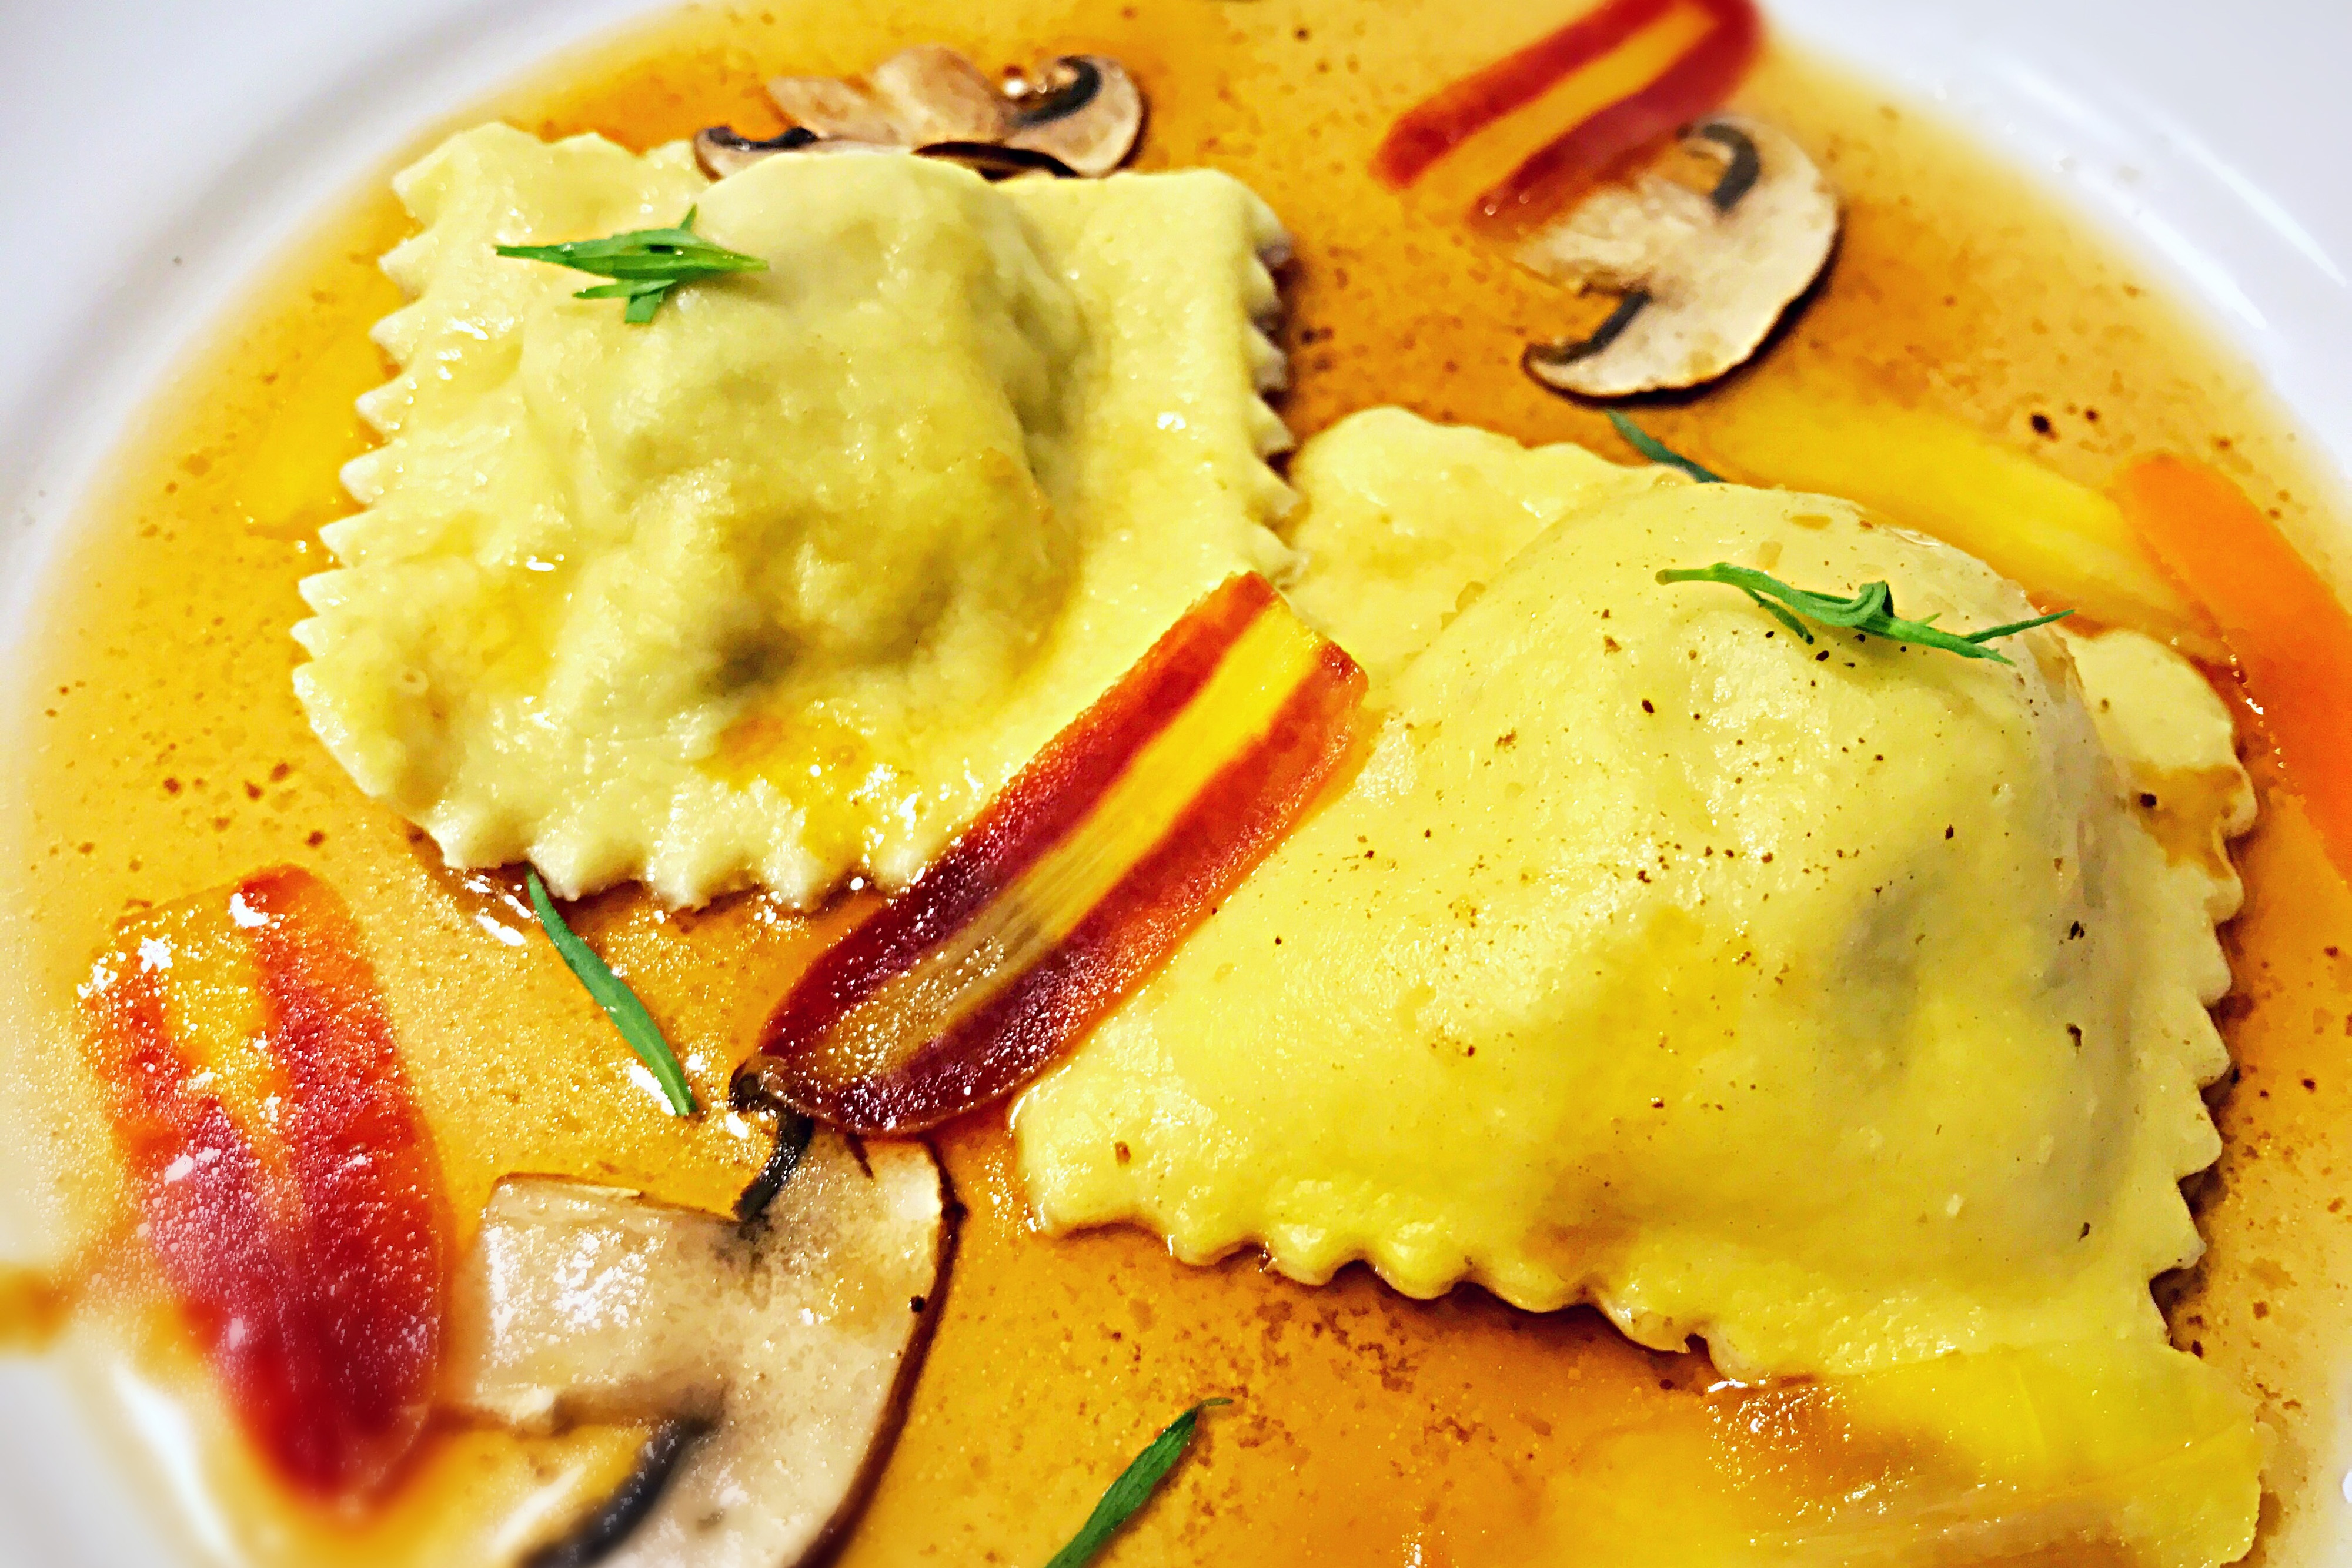
dish, food, cuisine, ingredient, ravioli, Maultasche, produce, Agnolotti, staple food, recipe, Casoncelli, vegetarian food, omurice, breakfast, mezzelune, comfort food